Blackmail (1939 film)

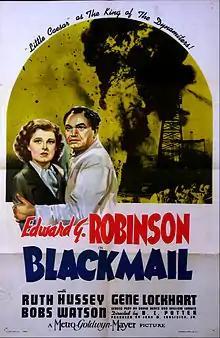
Theatrical release poster

Blackmail is a 1939 American crime drama film directed by H. C. Potter and starring Edward G. Robinson, Ruth Hussey and Gene Lockhart.